Corrido

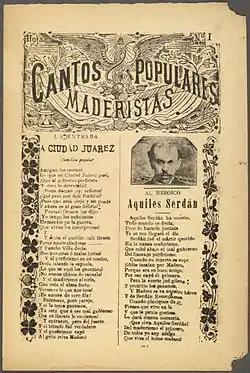
Song about the battle of Ciudad Juarez title Toma de Ciudad Juárez

In the Mestizo-Mexican cultural area, the three variants of "corrido" (romance, revolutionary and modern) are both alive and sung, along with popular sister narrative genres, such as the "valona" of Michoacán state, the "son arribeño" of the Sierra Gorda (Guanajuato, Hidalgo and Querétaro states) and others. Its vitality and flexibility allow original "corrido" lyrics to be built on non-Mexican musical genres, such as blues and ska, or with non-Spanish lyrics, like the famous song El Paso by Marty Robbins, and corridos composed or translated by Mexican indigenous communities or by the "Chicano" people in the United States, in English or "Spanglish". The "corrido" was, for example, a favourite device employed by the Teatro Campesino led by Luis Valdez in mobilizing predominantly Mexican and Mexican-American farmworkers in California during the 1960s.